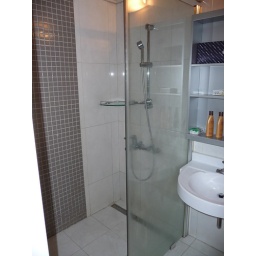
Yay! I have a shower stall! No more water all over the bathroom after showering!